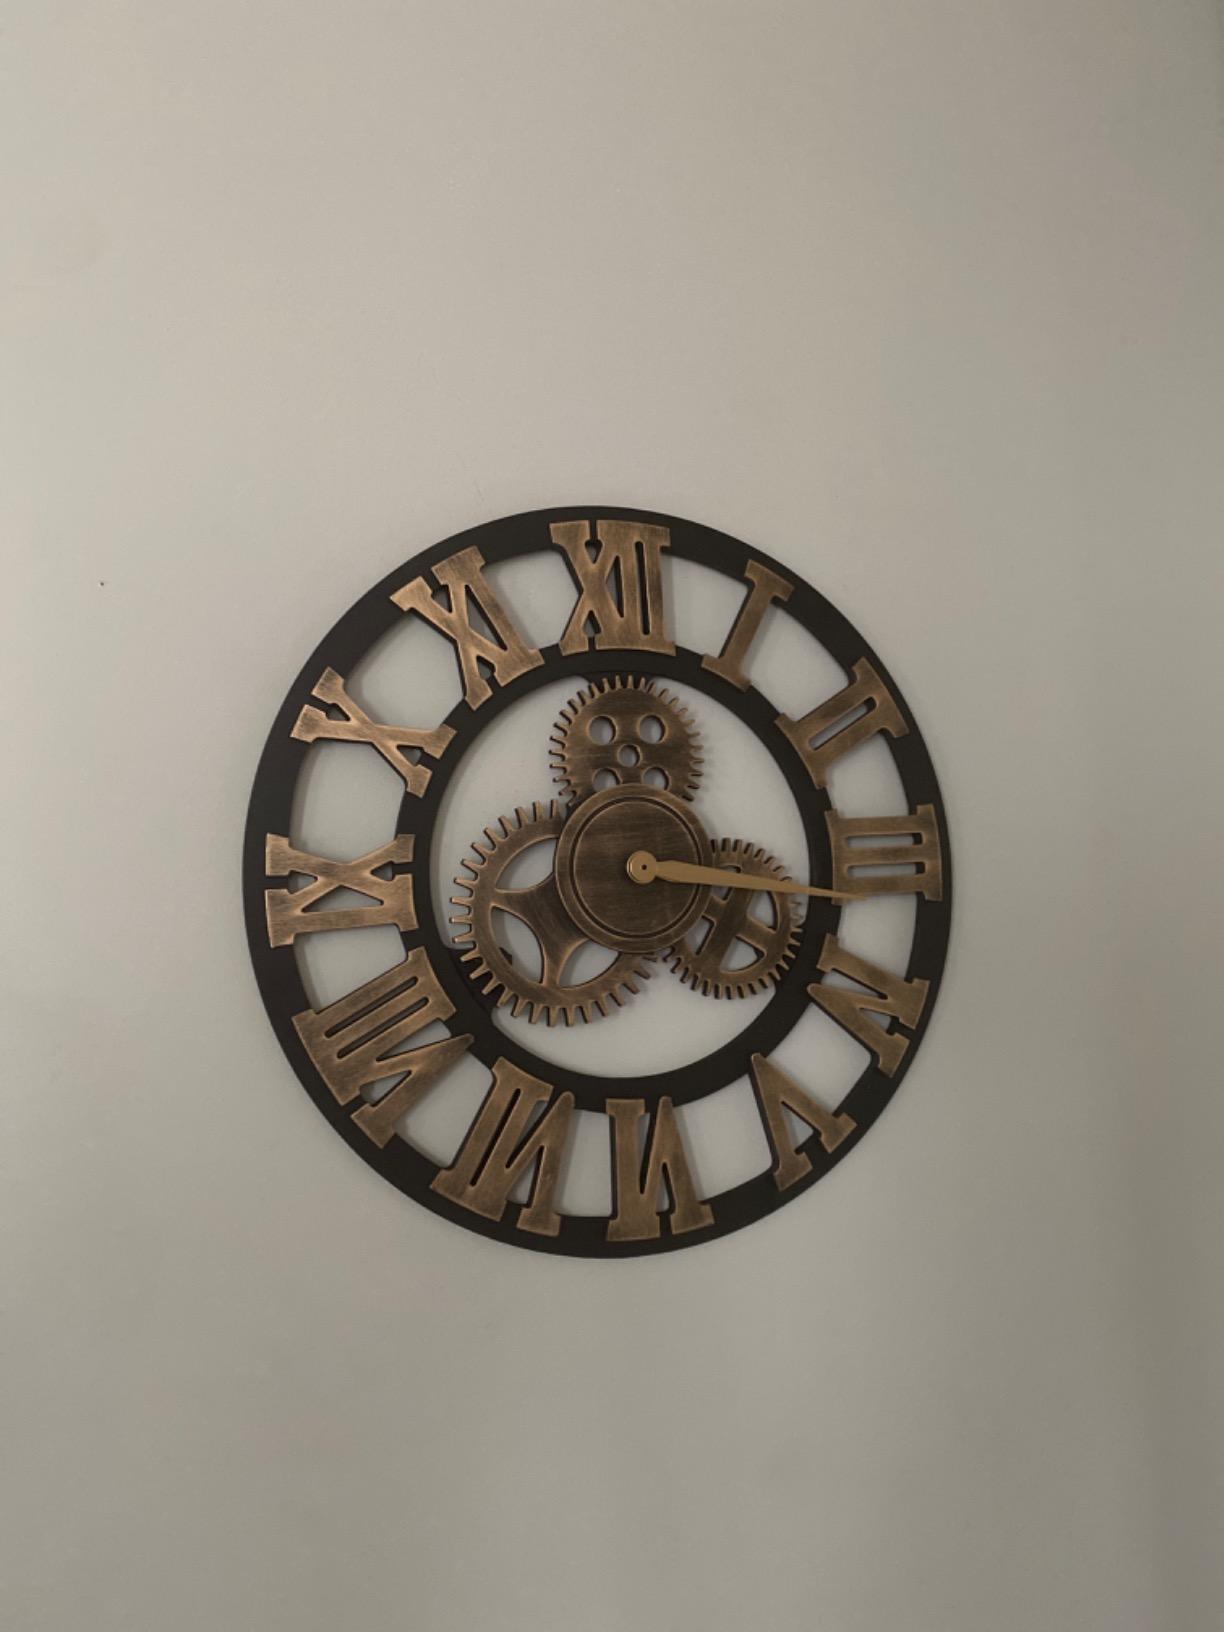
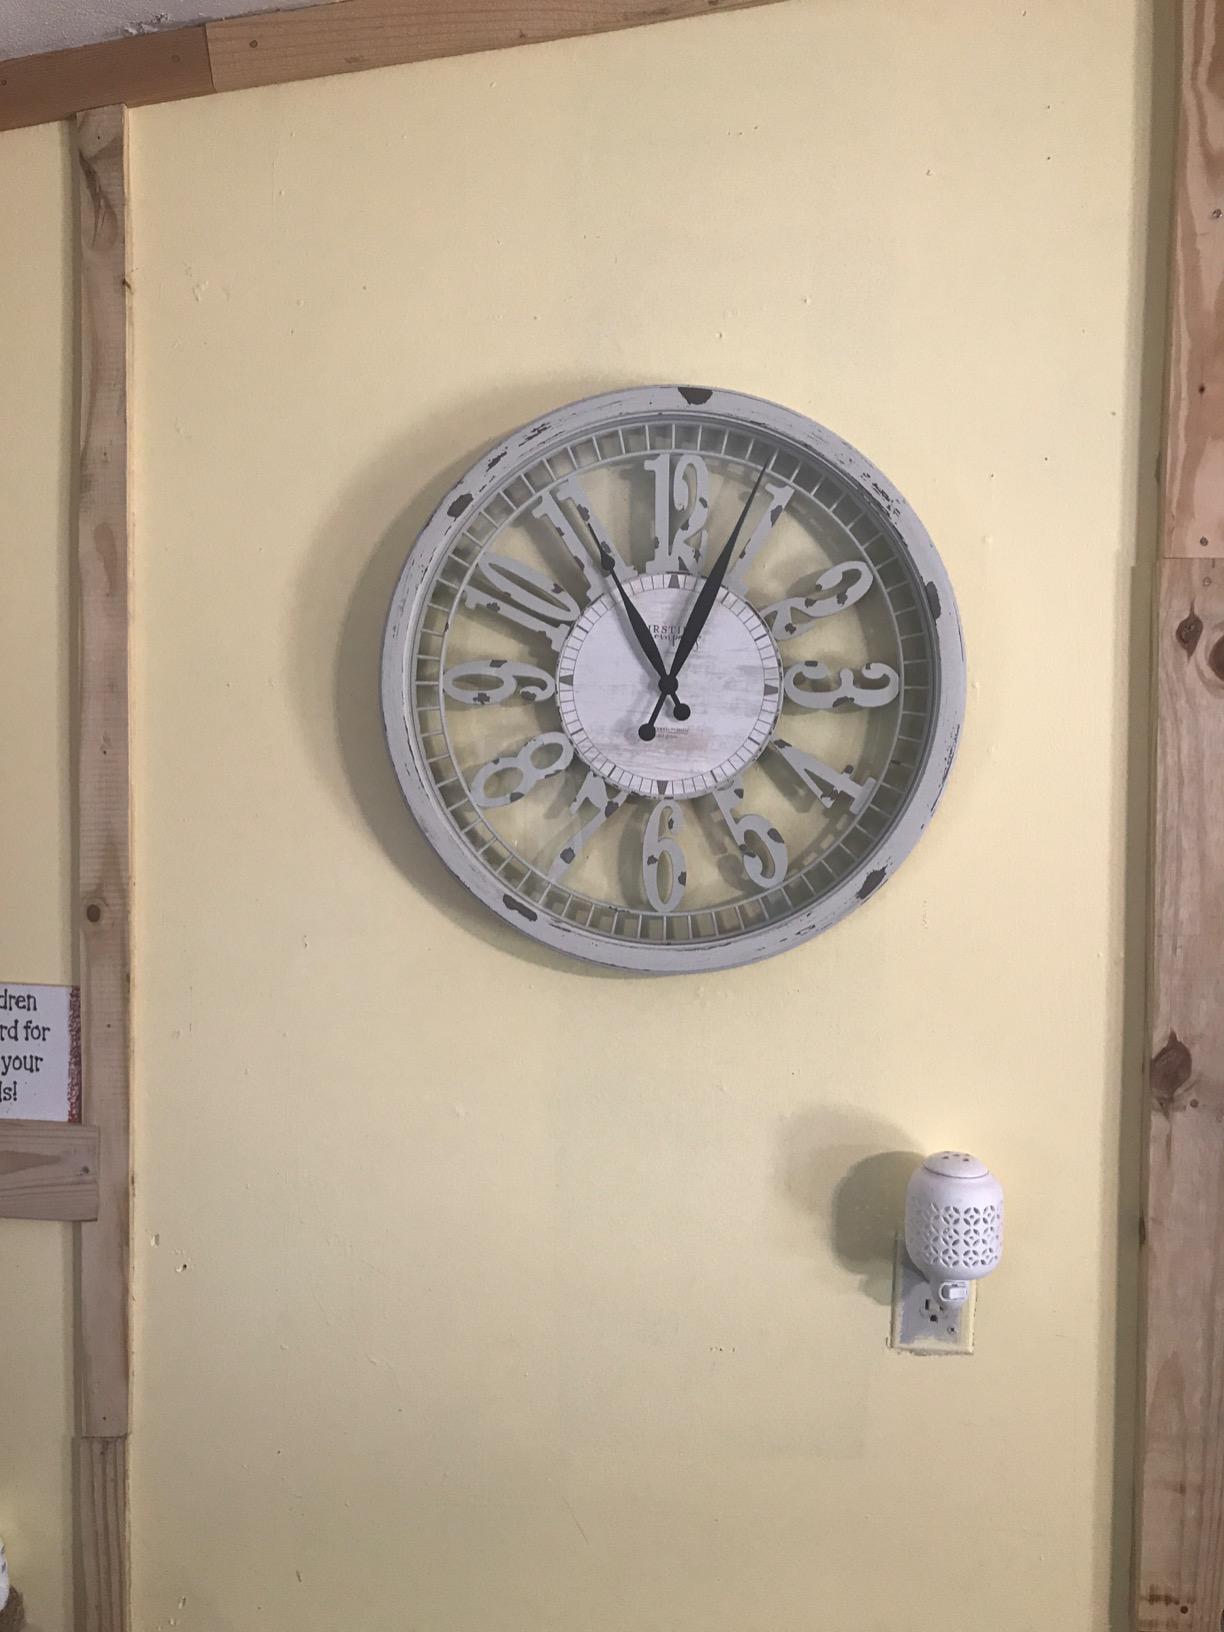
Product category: clock
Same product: no